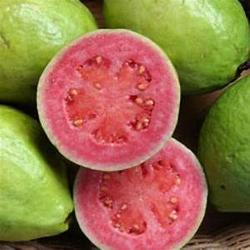
Label: Guava